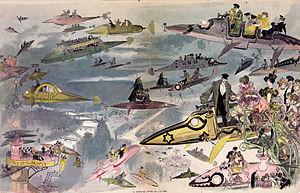
Une vue futuriste d'une circulation aérienne à Paris à la sortie de l'opéra. Différents types de véhicules aériens sont représentés comme des bus et des limousines, la police patrouillant le ciel et des femmes conduisant leur propre véhicule. lithographie coloriée à la main